Florenz Regalado

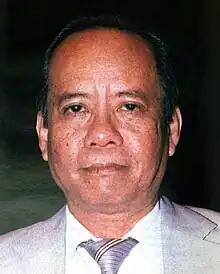
Official portrait as commissioner of the Philippine Constitutional Commission of 1986

Florenz Dolendo Regalado (October 13, 1928 – July 24, 2015) was an associate justice of the Supreme Court of the Philippines, professor, and expert in criminal law in the Philippines. The 14th appointment by President Corazon Aquino, he served from July 29, 1988, to October 13, 1998. Regalado is considered the most influential jurist and writer on remedial law, writing the most complete compendium in one volume as early as 1972. A legendary professor for over 30 years, Regalado became a renowned expert also in criminal law.